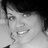
Emotion: happy